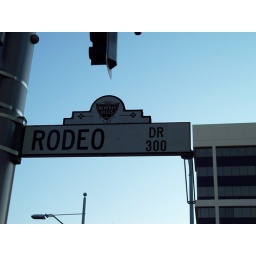
One of the Rodeo Drive street signs in Beverly Hills